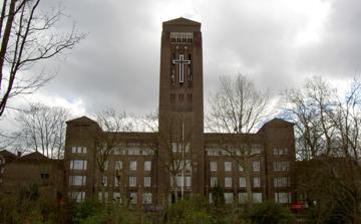
Building: William Booth Memorial Training College
Country: United Kingdom
Year built: 1932
Training college in Opposite Denmark Hill railway station, England William Booth College Looking towards the main building at William Booth College General information Type Training college Location Opposite Denmark Hill railway station Address Champion Park, London, Greater London SE5 8BQ, United Kingdom Country England Coordinates 51°28′04″N 0°05′19″W / 51.4677°N 0.0886°W / 51.4677; -0.0886 Construction started 8 July 1929 Renovated 2010 Owner The Salvation Army Design and construction Architect(s) Giles Gilbert Scott Website Website William Booth College on Champion Park, Denmark Hill in the London Borough of Southwark , is the headquarters of The Salvation Army leadership and officer training which delivers education and training programmes for the United Kingdom . Designed by Sir Giles Gilbert Scott , the college is a memorial to William Booth . The college has been listed Grade II on the National Heritage List for England since September 1972. History and opening The college was proposed by William Booth's son Bramwell just after his father William's death, as a tribute to him. On 8 July 1929, the college was officially opened by HRH Prince George . The foundation stone was laid in 1928 and the college was completed in 1932. Renovation In 2010, the college went under repair in many areas due to subsidence and the interior was in need of updating. By 2012, the renovation was completed and most of the interior was brought up to date. The building The main building consists of an Assembly hall which is used on Sundays for the main services as well as other events. There is a library and a museum which visitors can access. The lounge area, known to the residents as The Hub is a single-storey development which links the Assembly hall to the main entrance. This provides cadets with a "friendly" free-time space. The Canteen area is situated in a separate block. Adjacent to the canteen is a function room which is used to host social and fundraising events put on by the college. Accommodation The accommodation varies; while some flats may have up to three bedrooms, others may only have one. Most of the guest accommodation is in Blocks 3 and 4 at the college. Training The training Cadets will usually stay at William Booth College for two years while they complete their leadership or officer training. If they are newly appointed they might go back to the college before their second Salvation Army appointment with a new corps. References